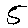
Label: 5